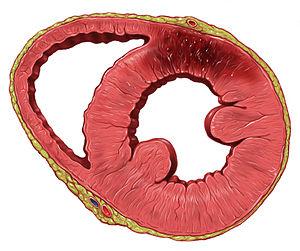
Un infarctus est la nécrose des tissus d'un organe suite à l'arrêt brutal et prolongé de la vascularisation. Conséquence de l'ischémie, un infarctus peut être d'origine artérielle, cas le plus fréquent, ou veineuse. Il s'agit de la nécrose irréversible des tissus en aval du thrombus, par manque d'oxygène et de nutriments, et par défaut de drainage.